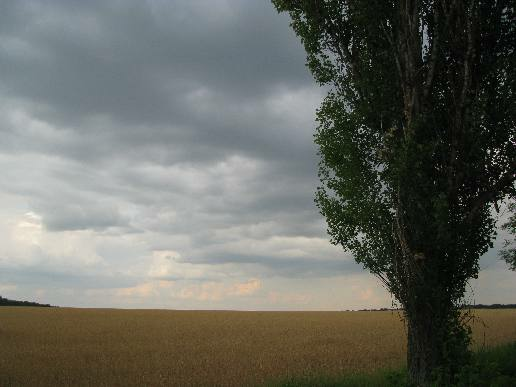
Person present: No